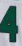
Number: 4